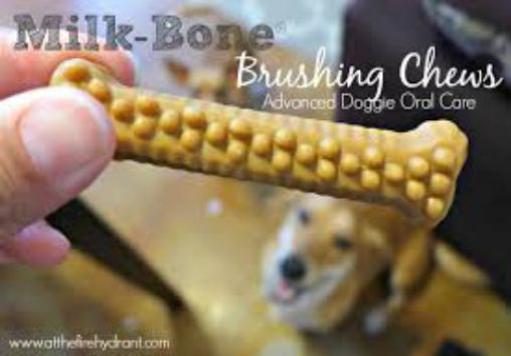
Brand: milk-bone
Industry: Food